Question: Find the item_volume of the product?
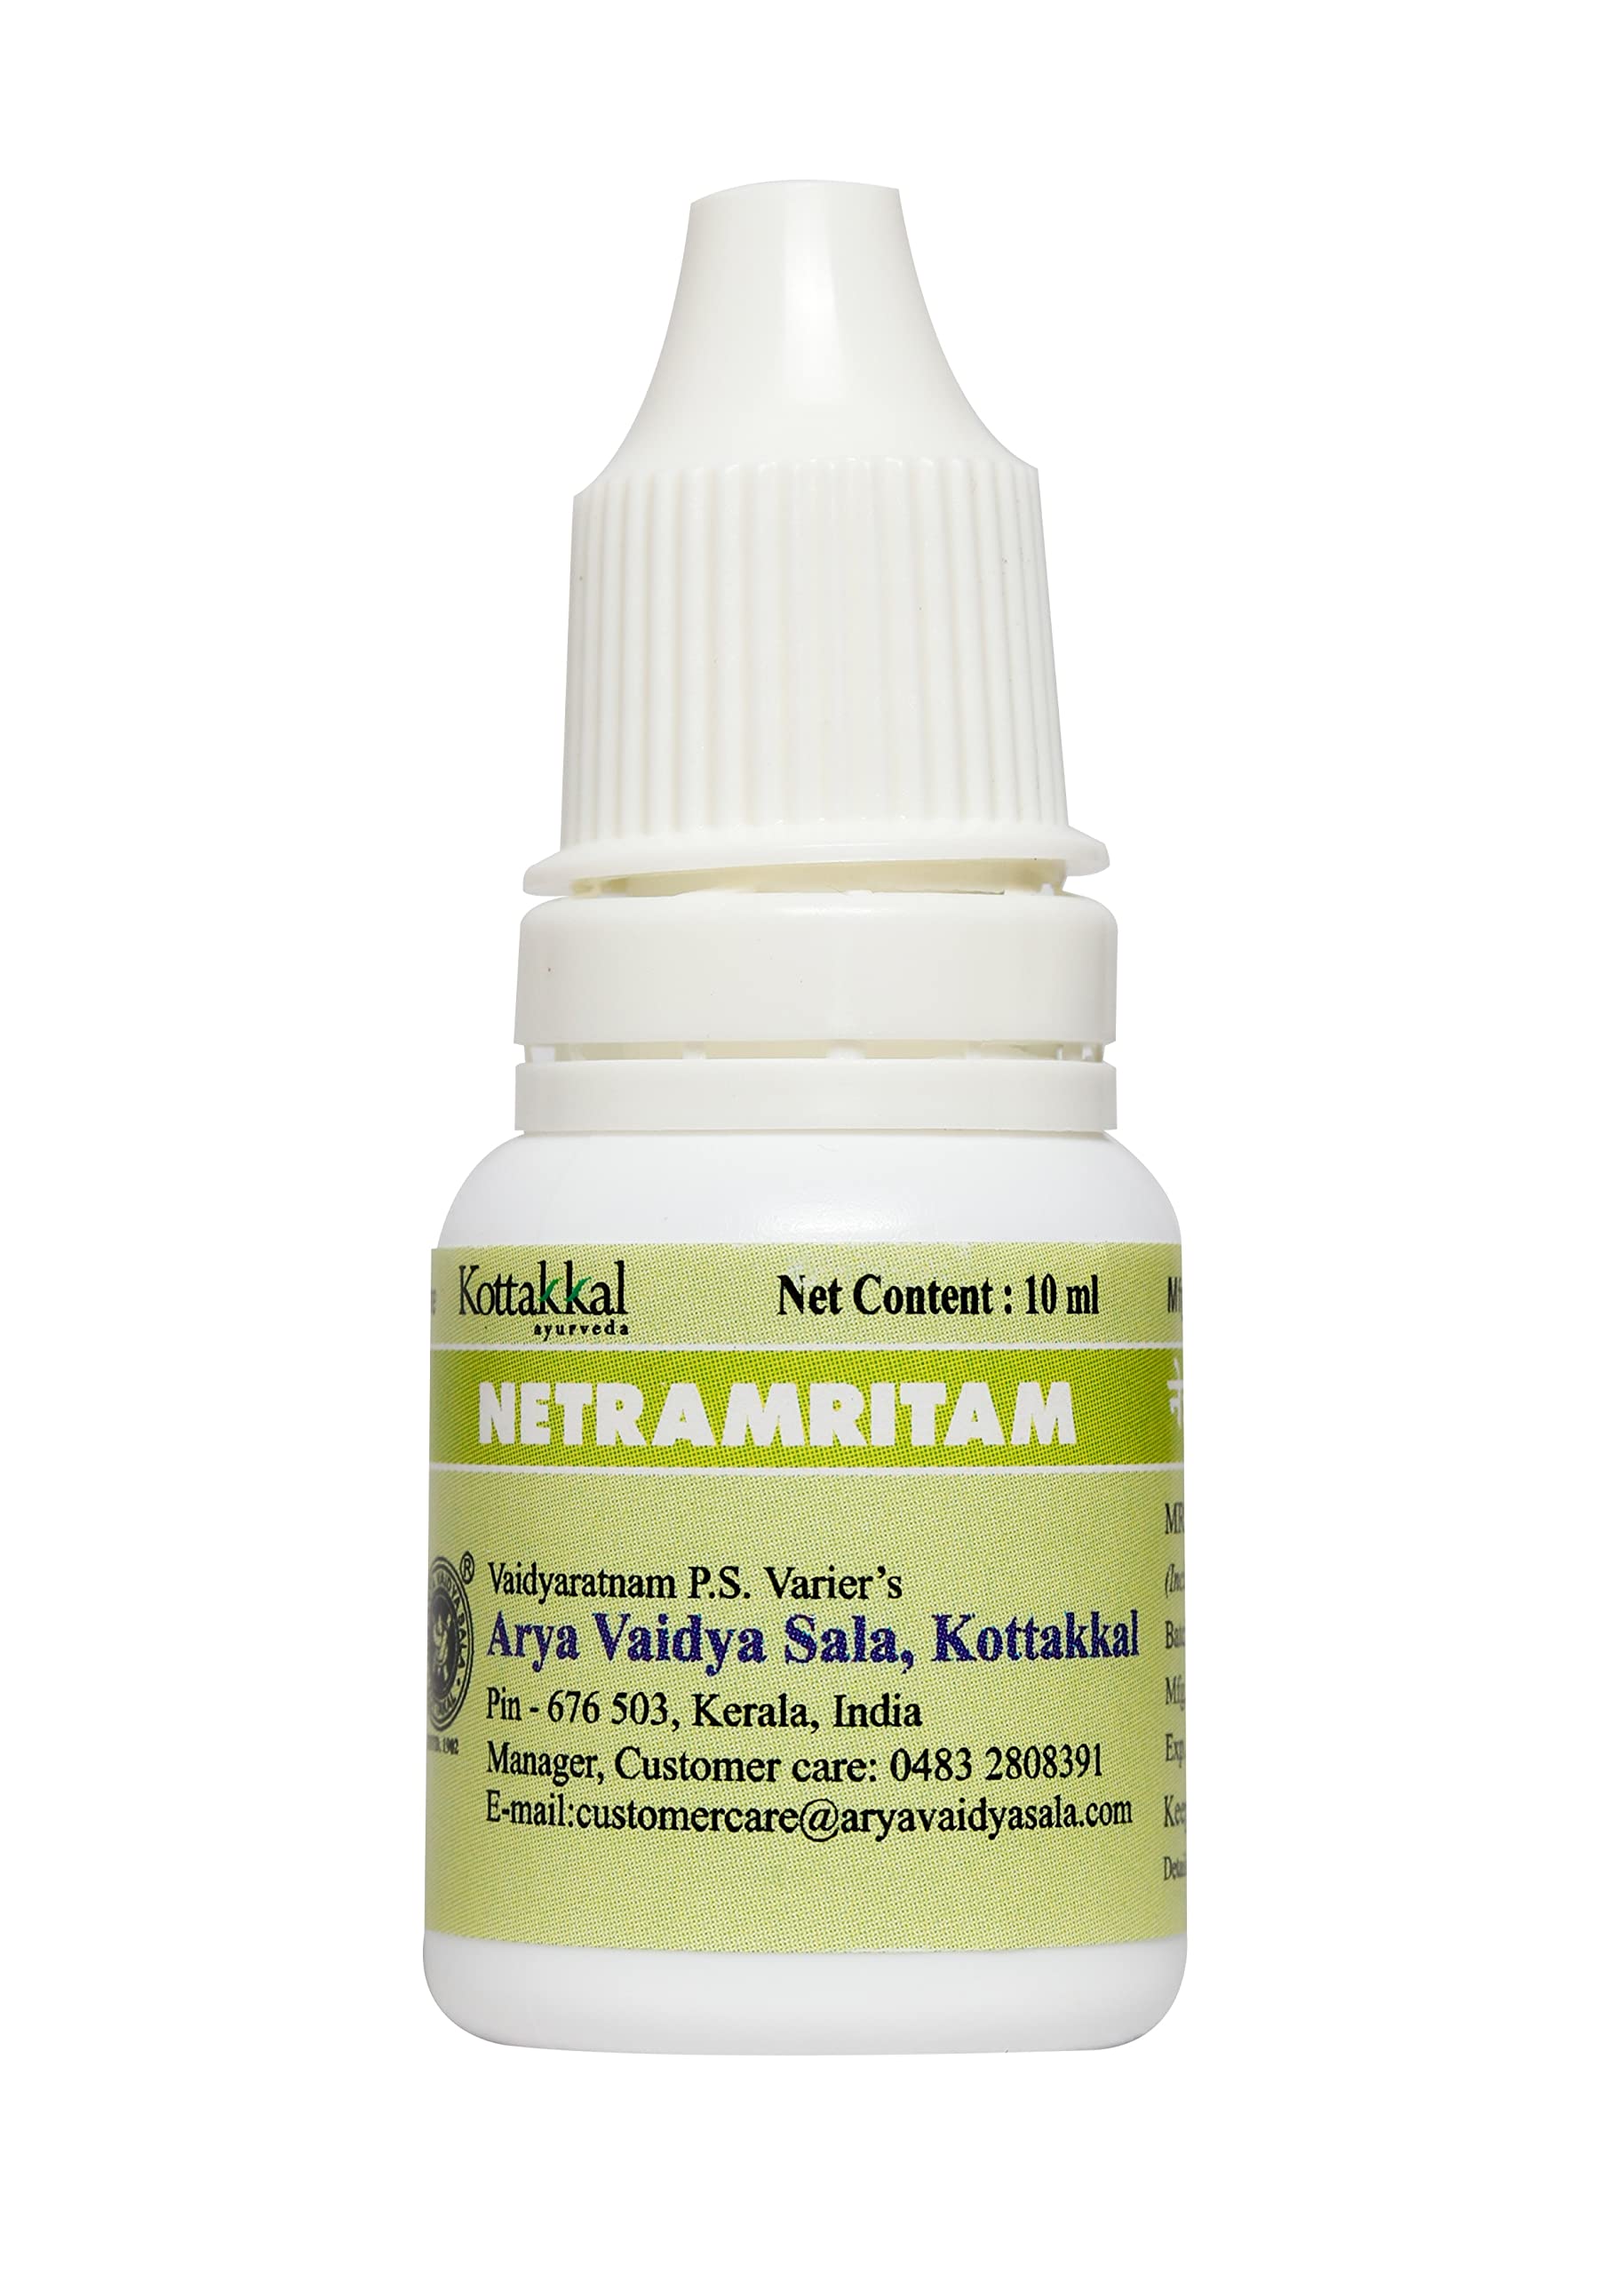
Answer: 10.0 millilitre